Pugachev (1978 film)

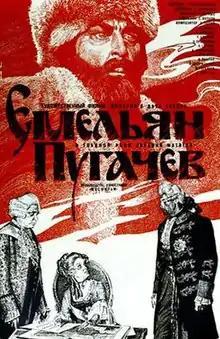

Pugachev is a 1978 historical drama film, directed by Alexey Saltykov and starring Yevgeny Matveyev and Vija Artmane. The film was honored with a special prize at All-Union Film Festival in 1979.